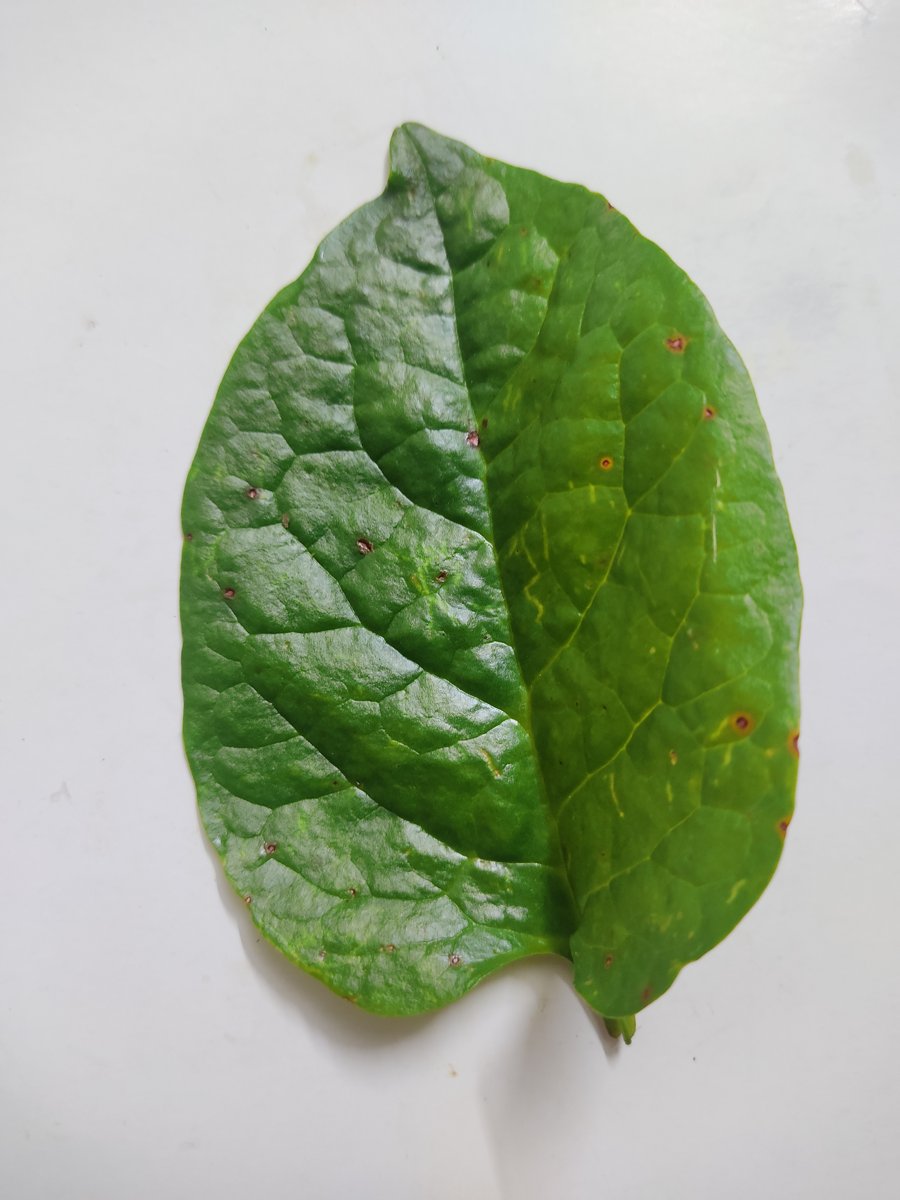
Label: Bacterial-Spot